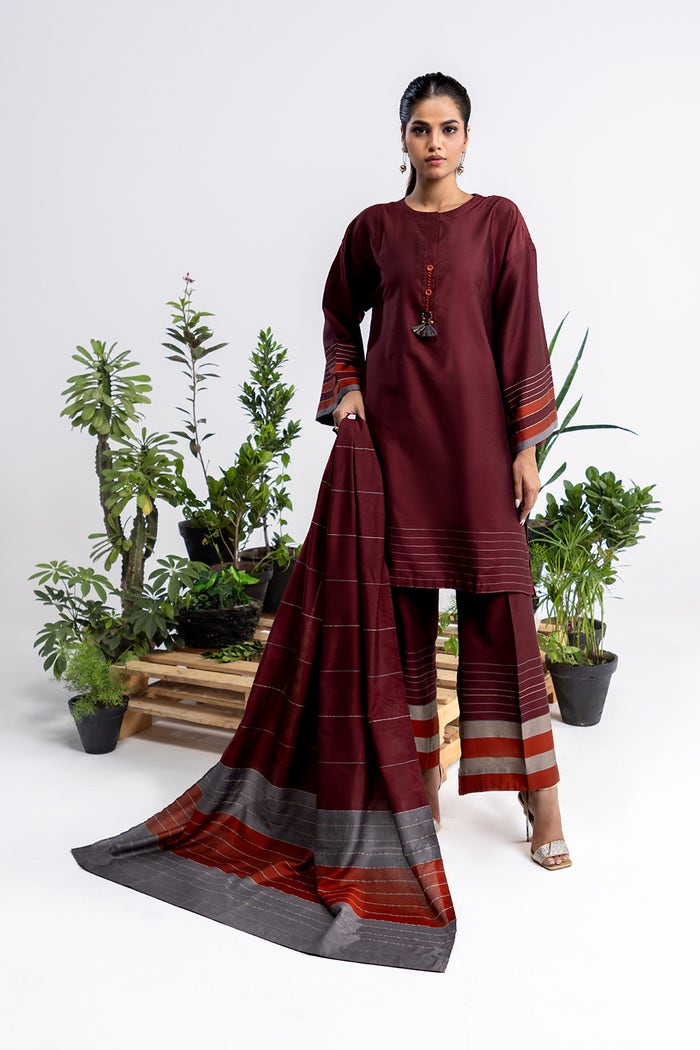
burgundy multi stripe cotton tunic with dup